Sir William Wrey, 1st Baronet

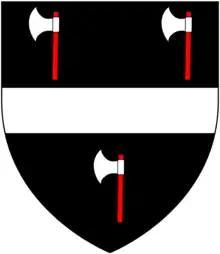
Arms of Wrey of Trebeigh, Cornwall and Tawstock, Devon: "Sable, a fesse between three pole-axes argent helved gules"

Sir William Wrey, 1st Baronet (died 1636) of Trebeigh, St Ive, Cornwall and North Russell, Sourton, Devon, was High Sheriff of Cornwall in 1598 and was created a baronet by King Charles I in 1628.